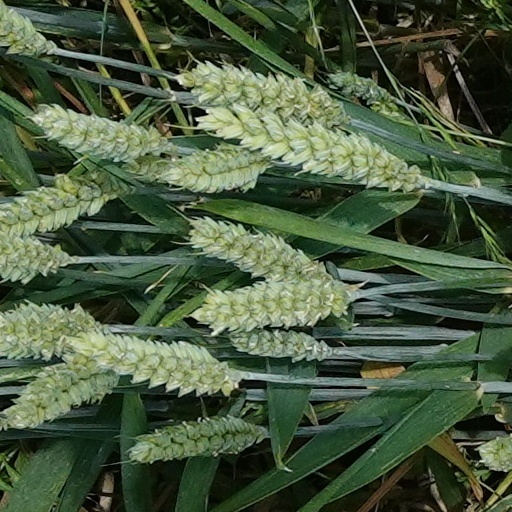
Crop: wheat